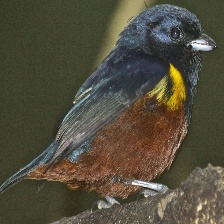
Species: CHESTNET BELLIED EUPHONIA
Scientific name: EUPHONIA PECTORALIS